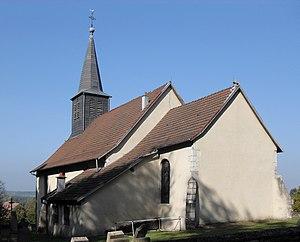
L'église Saint-Étienne à Brebotte